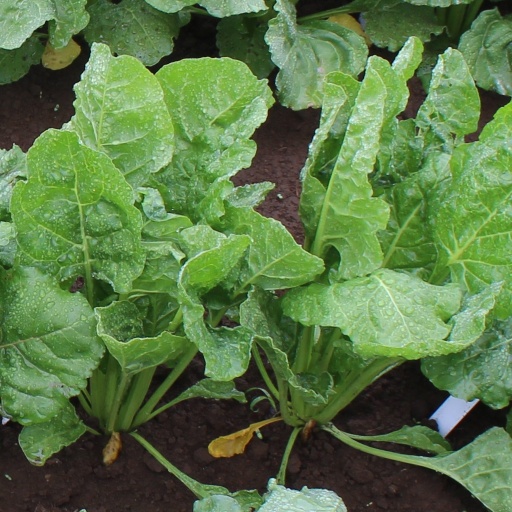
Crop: sugar beet